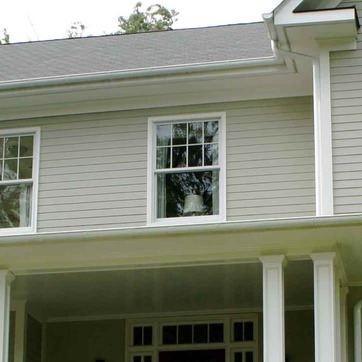
Material: glass